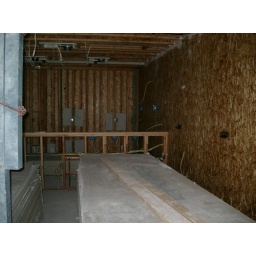
Looking across the living room into the kitchen from standing in front of the sliding the glass door (yes, it's installed).